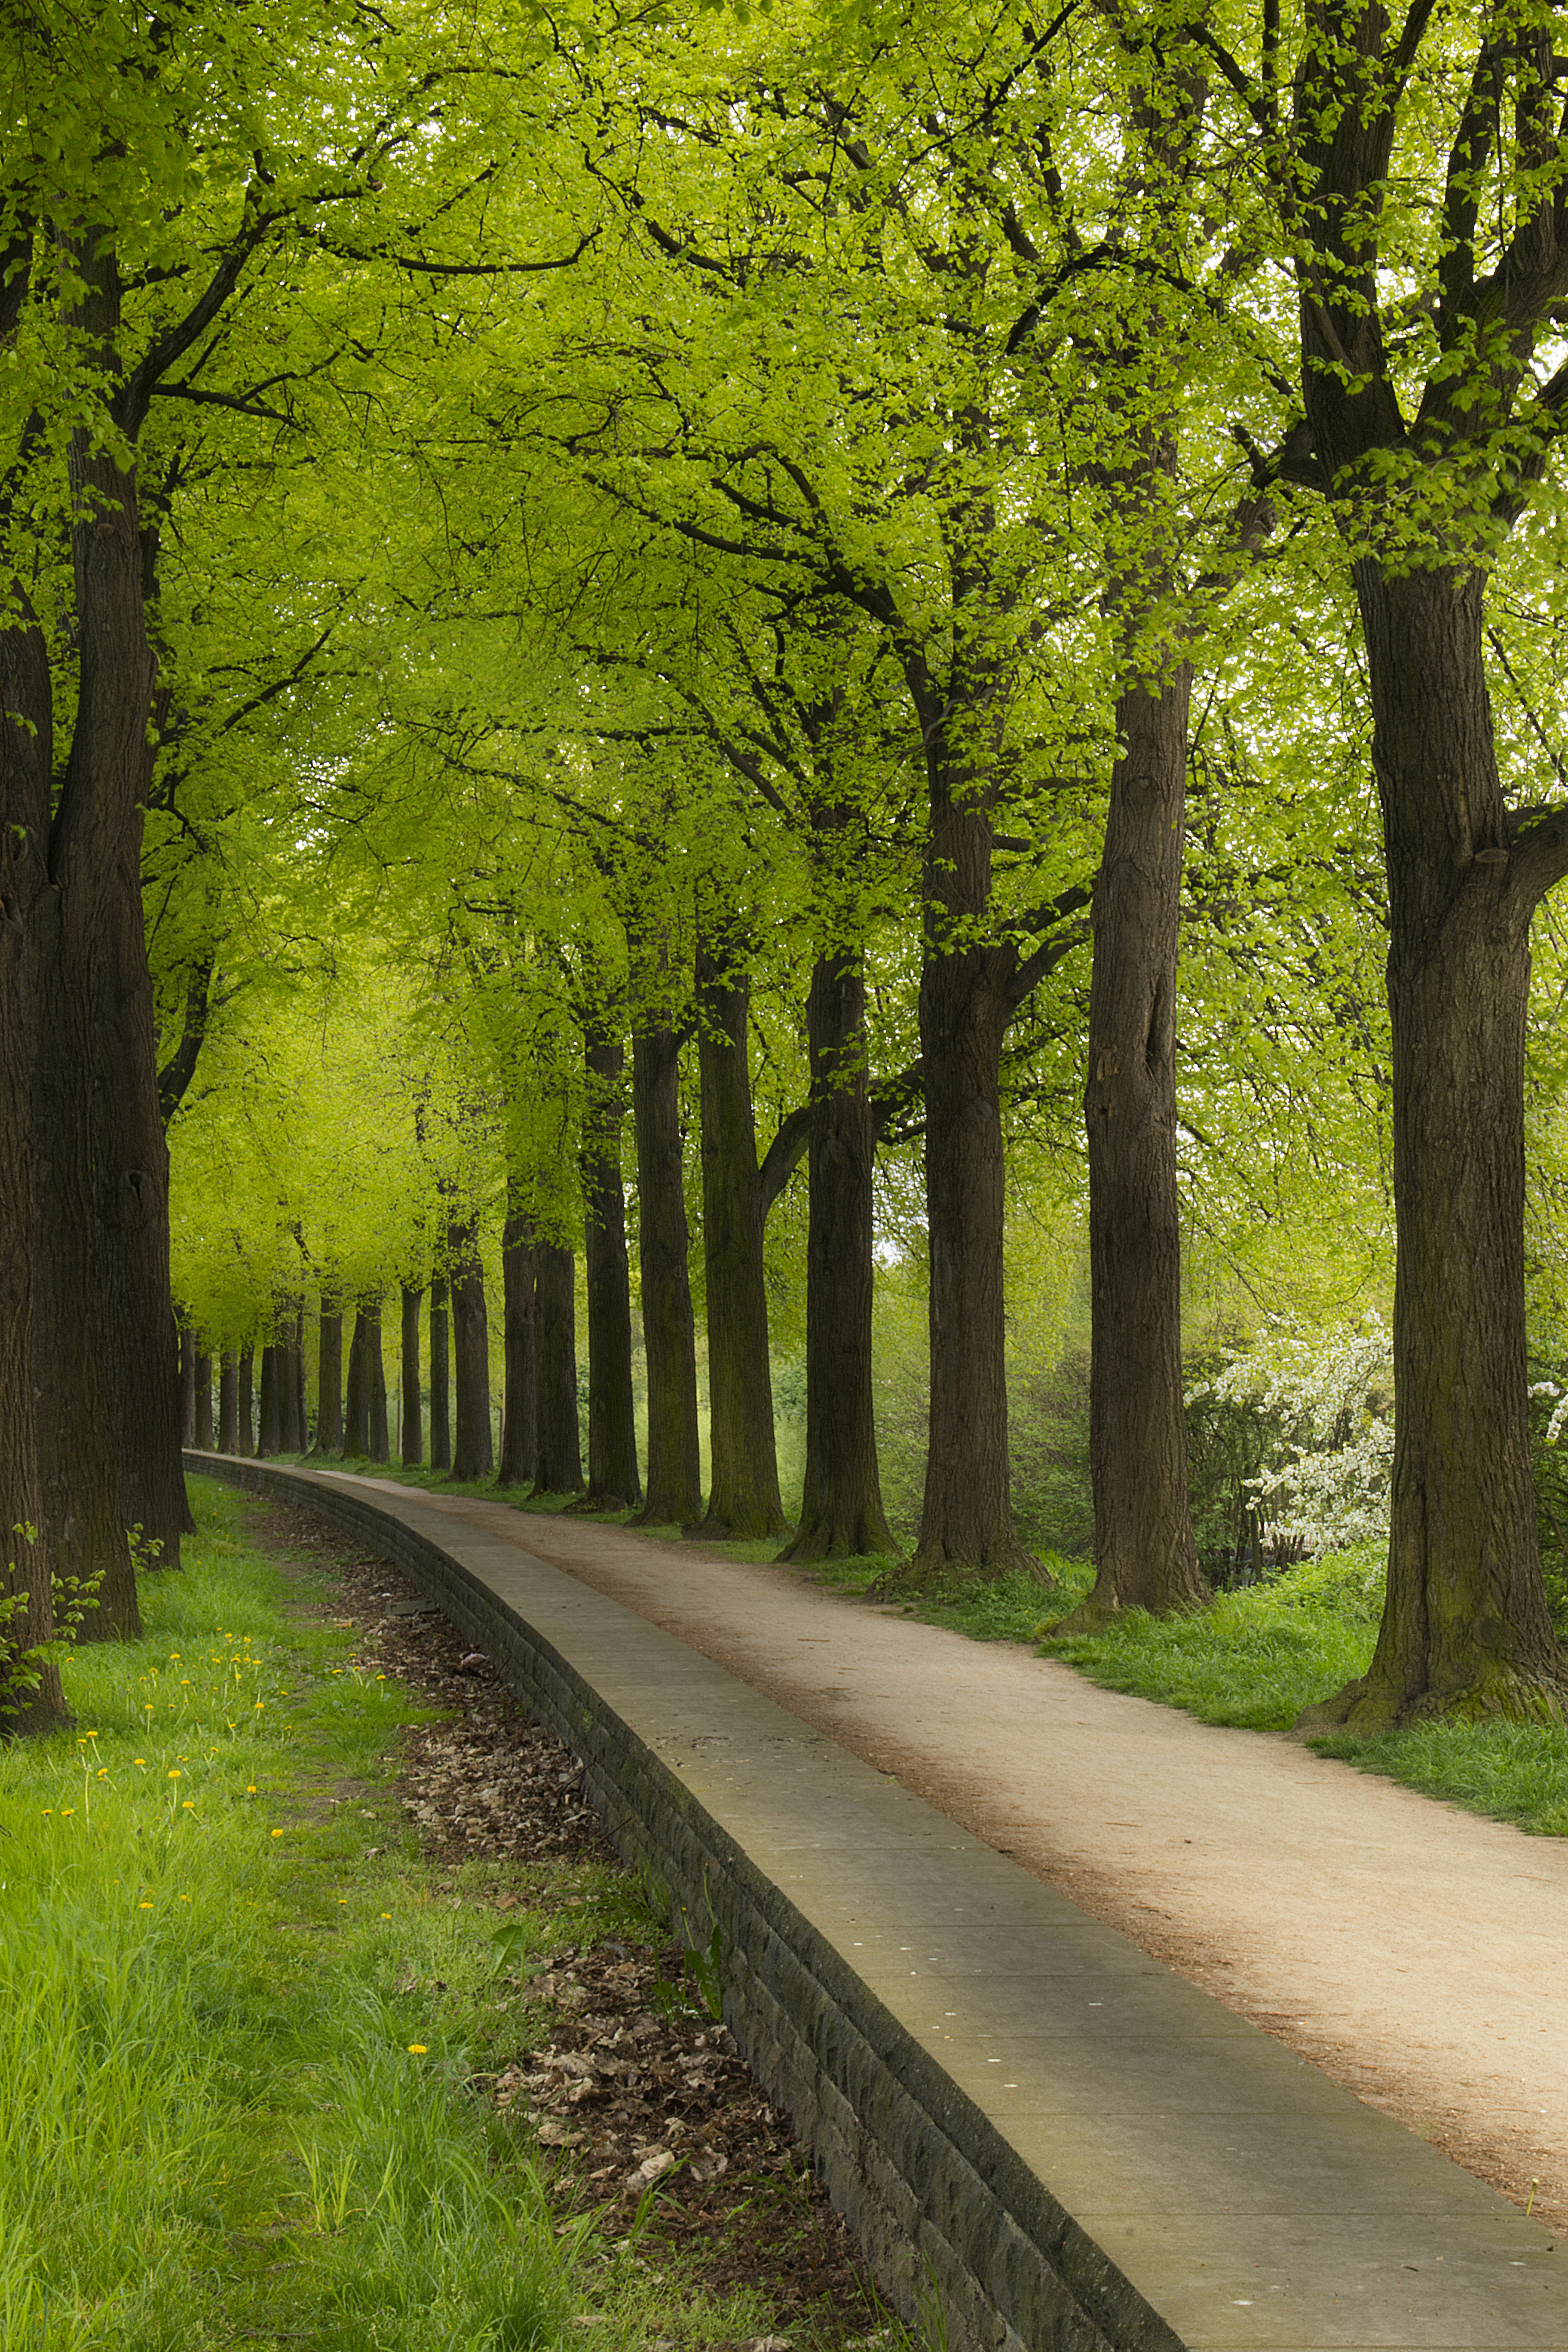
tree, nature, forest, grass, branch, plant, road, sunlight, morning, leaf, flower, bike, tunnel, spring, green, dirt, autumn, park, botany, trip, season, trees, deciduous, grove, woodland, habitat, rural area, woody plant